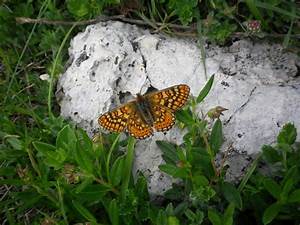
Label: farfalla